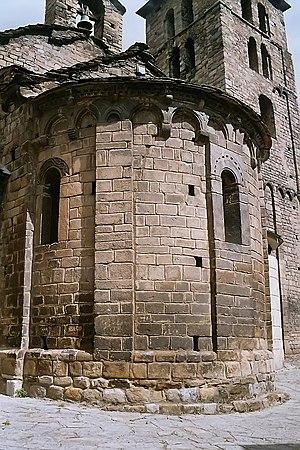
Espagne - Val d'Aran - Église de l'Assomption de Bossòst This is a photo of a building indexed in the Catalan heritage register as Bé Cultural d'Interès Local (BCIL) under the reference IPA-1406.
L’église de l'Assomption est une église romane située dans les Pyrénées à Bossòst, commune espagnole du Val d'Aran.